Philip K. Paulson

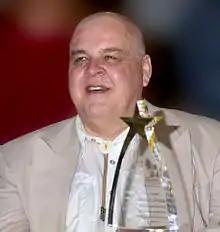
Phil Paulson. 2006. Recognition ceremony, El Cajon, CA.

Philip Kevin Paulson (1947 – October 25, 2006) was a U.S. Army combat veteran of the Vietnam War who, as an atheist, was the lead plaintiff in a series of lawsuits to remove a Christian cross from a prominent summit in the city of San Diego. He spent seventeen years, starting with a pro se action against the city, then as lead plaintiff, in multiple successful federal court challenges to remove the high cross from this government owned land. Although removal was favored by successive court rulings, various tactics, including referendums, appeals and finally removing the underlying land to federal ownership prevented removing the cross.